Archaeology of Anglo-Saxon England

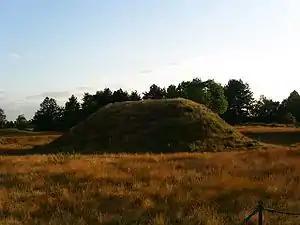
One of the tumulus burial mounds at Sutton Hoo

Eventually, in the 6th and 7th centuries, burial mounds began to appear in Anglo-Saxon England, and in certain cases earlier burial mounds from the Neolithic, Bronze Age, Iron Age and Romano-British periods were simply reused by the Anglo-Saxons. It is not known why they adopted this practice, but it may be from the practices of the native Britons. Burial mounds remained objects of veneration in early Anglo-Saxon Christianity, and numerous churches were built next to tumuli. Another form of burial was that of ship burials, which were practised by many of the Germanic peoples across northern Europe. In many cases it seems that the corpse was placed within a ship which was then either sent out to sea or left on land, but in both cases then set alight. In Suffolk however, ships were not burned, but buried, as is the case at Sutton Hoo, which is believed to have been the resting place of the king of the East Angles, Rædwald. Both ship and tumulus burials were described in the "Beowulf" poem, through the funerals of Scyld Scefing and Beowulf respectively.